Evelina Hahne

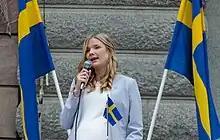
Evelina Hahne speaking at Alternative for Sweden's meeting on Mynttorget in Stockholm on 9 August 2022

Evelina Josefine Hahne (born 12 July 1995) is a Swedish engineer and politician for Alternative for Sweden.